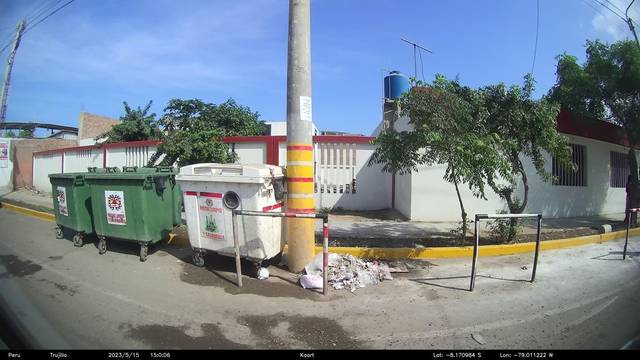
Region: Peru
Coordinates: -8.171, -79.011